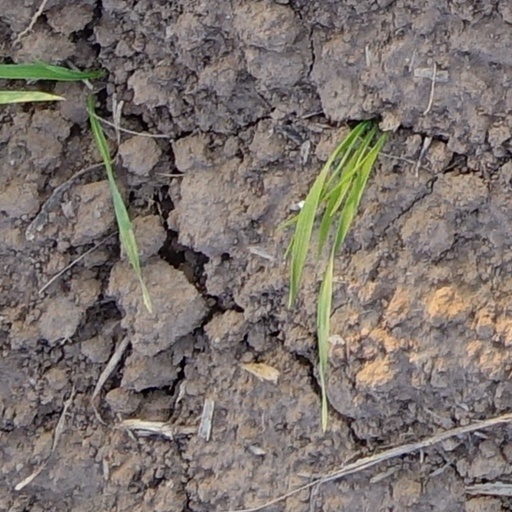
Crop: wheat